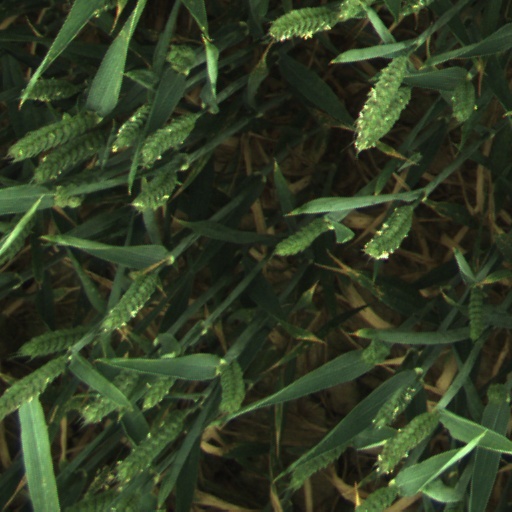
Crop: wheat